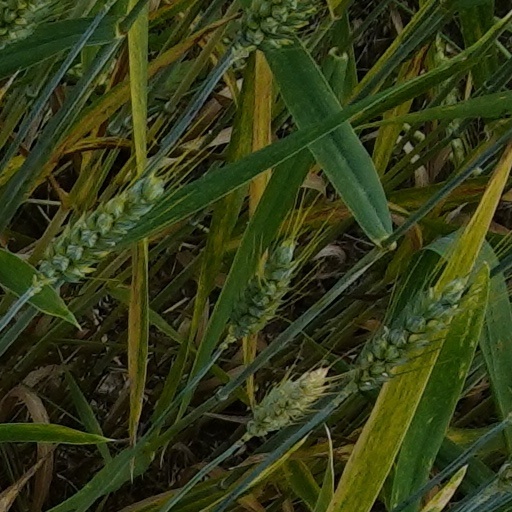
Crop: wheat